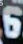
Number: 6